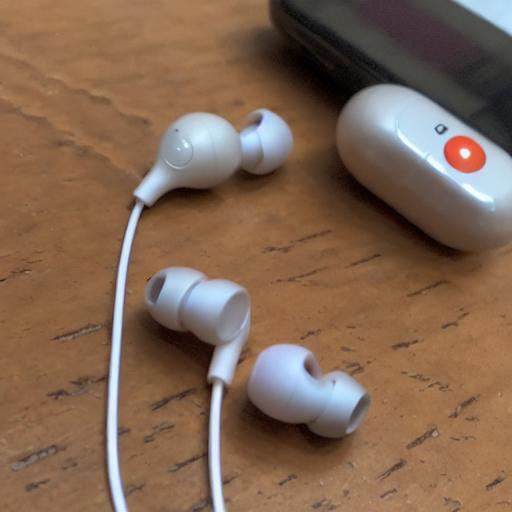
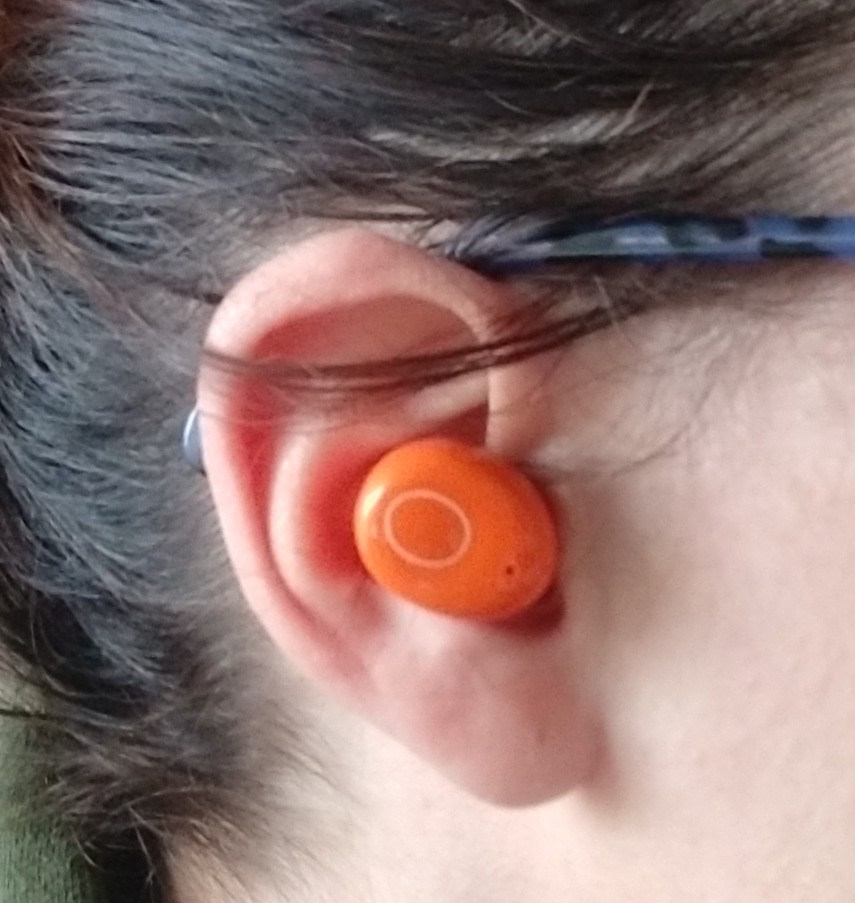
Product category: earbuds
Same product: no